Bomaderry, New South Wales

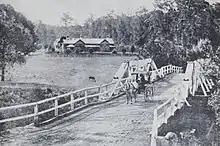
Lynburn, Bomaderry 1903

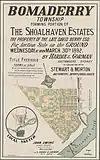
Subdivision map of Bomaderry 1892

Bomaderry township was opened in 1882. It was previously part of the Shoalhaven Estate owned by David Berry whose brother Alexander Berry had built a road to the area in 1858. When David died in 1889 the estate was sold in portions. The subdivision plans for Bomaderry are shown. In 1893 the railway was extended to Bomaderry and the town began to grow from this time.